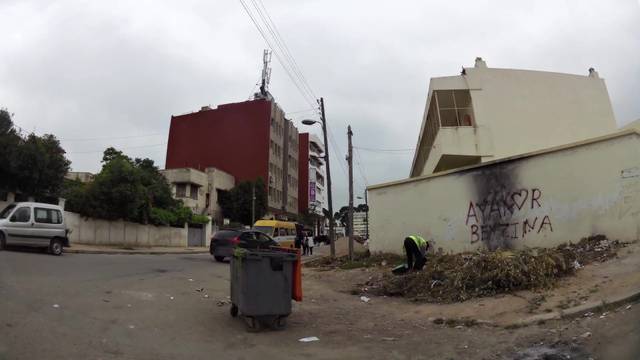
Region: Morocco
Coordinates: 34.047, -4.998